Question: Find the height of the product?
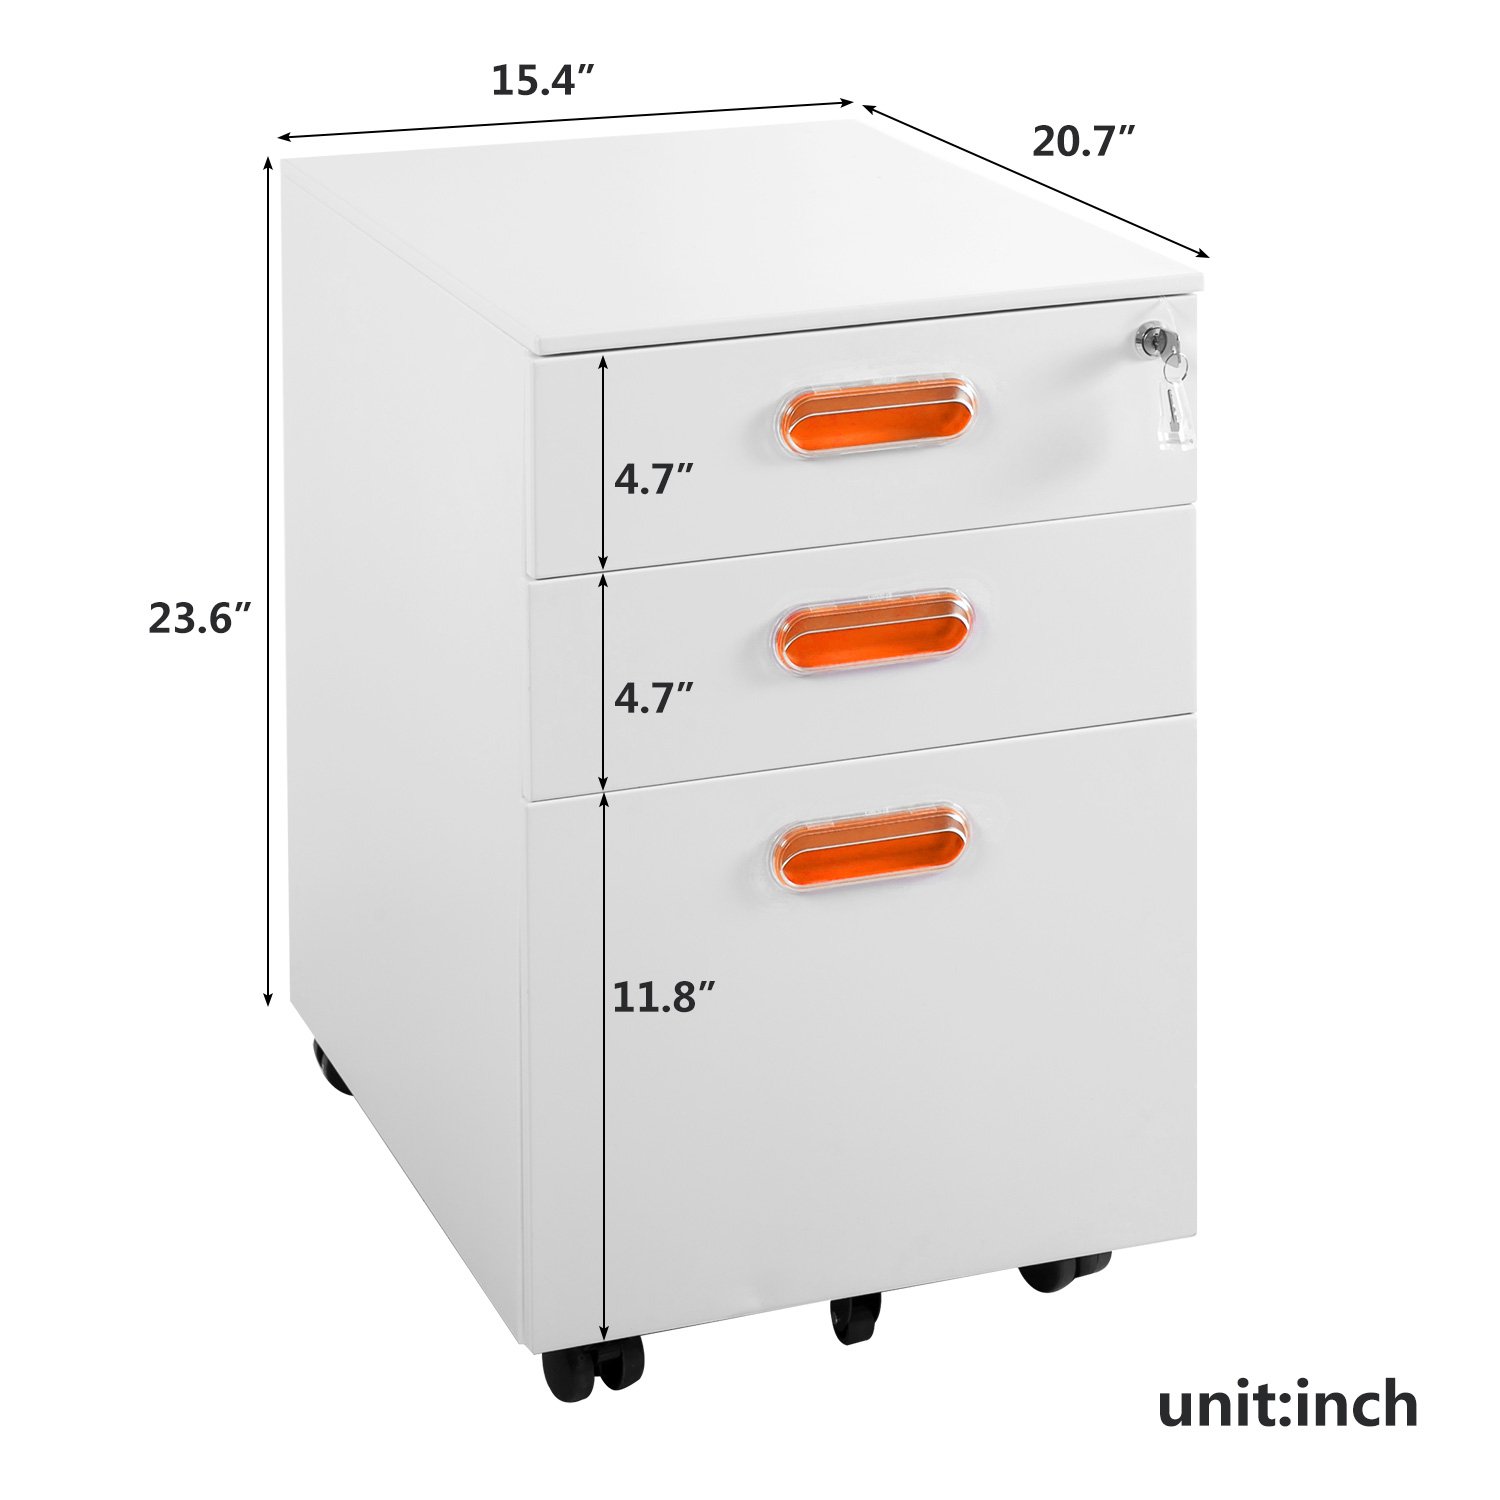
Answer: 23.6 inch